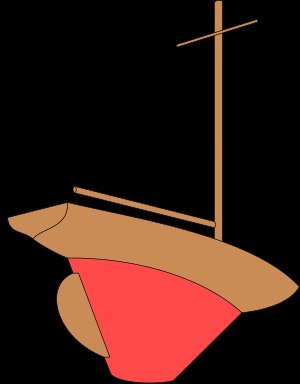
Lystbåd / Historie
Langkølet sejlbåd
En lystbåd er et fartøj, der bruges til rekreative formål, fortrinsvis til mindre grupper af personer. De største luksusyachter kan være helt op til 160 m, men også langt mindre fartøjer kan bruges som lystbåde. Lystbåde anvendes til lystsejlads, dvs. kapsejlads og tursejlads.